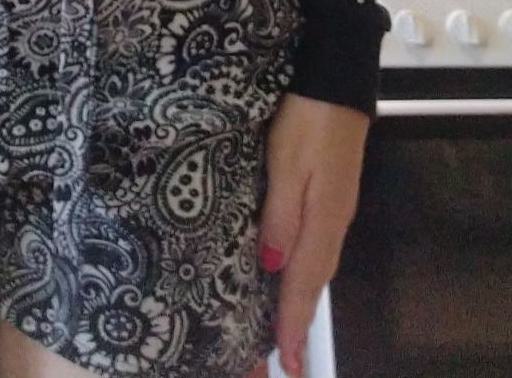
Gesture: no_gesture